Aluminium(I) compounds

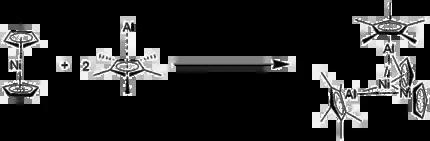
NiCp and AlCp* react to form a butterfly structure.

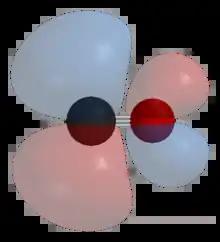
The LUMO orbitals of CO are shown here. These orbitals are antibonding π orbitals.

As with other AlR ligands, [AlCp*] can be regarded as a CO analogue, as it possesses 2 empty π orbitals and engages in similar coordination modes (terminal and bridging). This similarity implies the possibility of pi backbonding interactions between AlCp*and metals it complexes to.